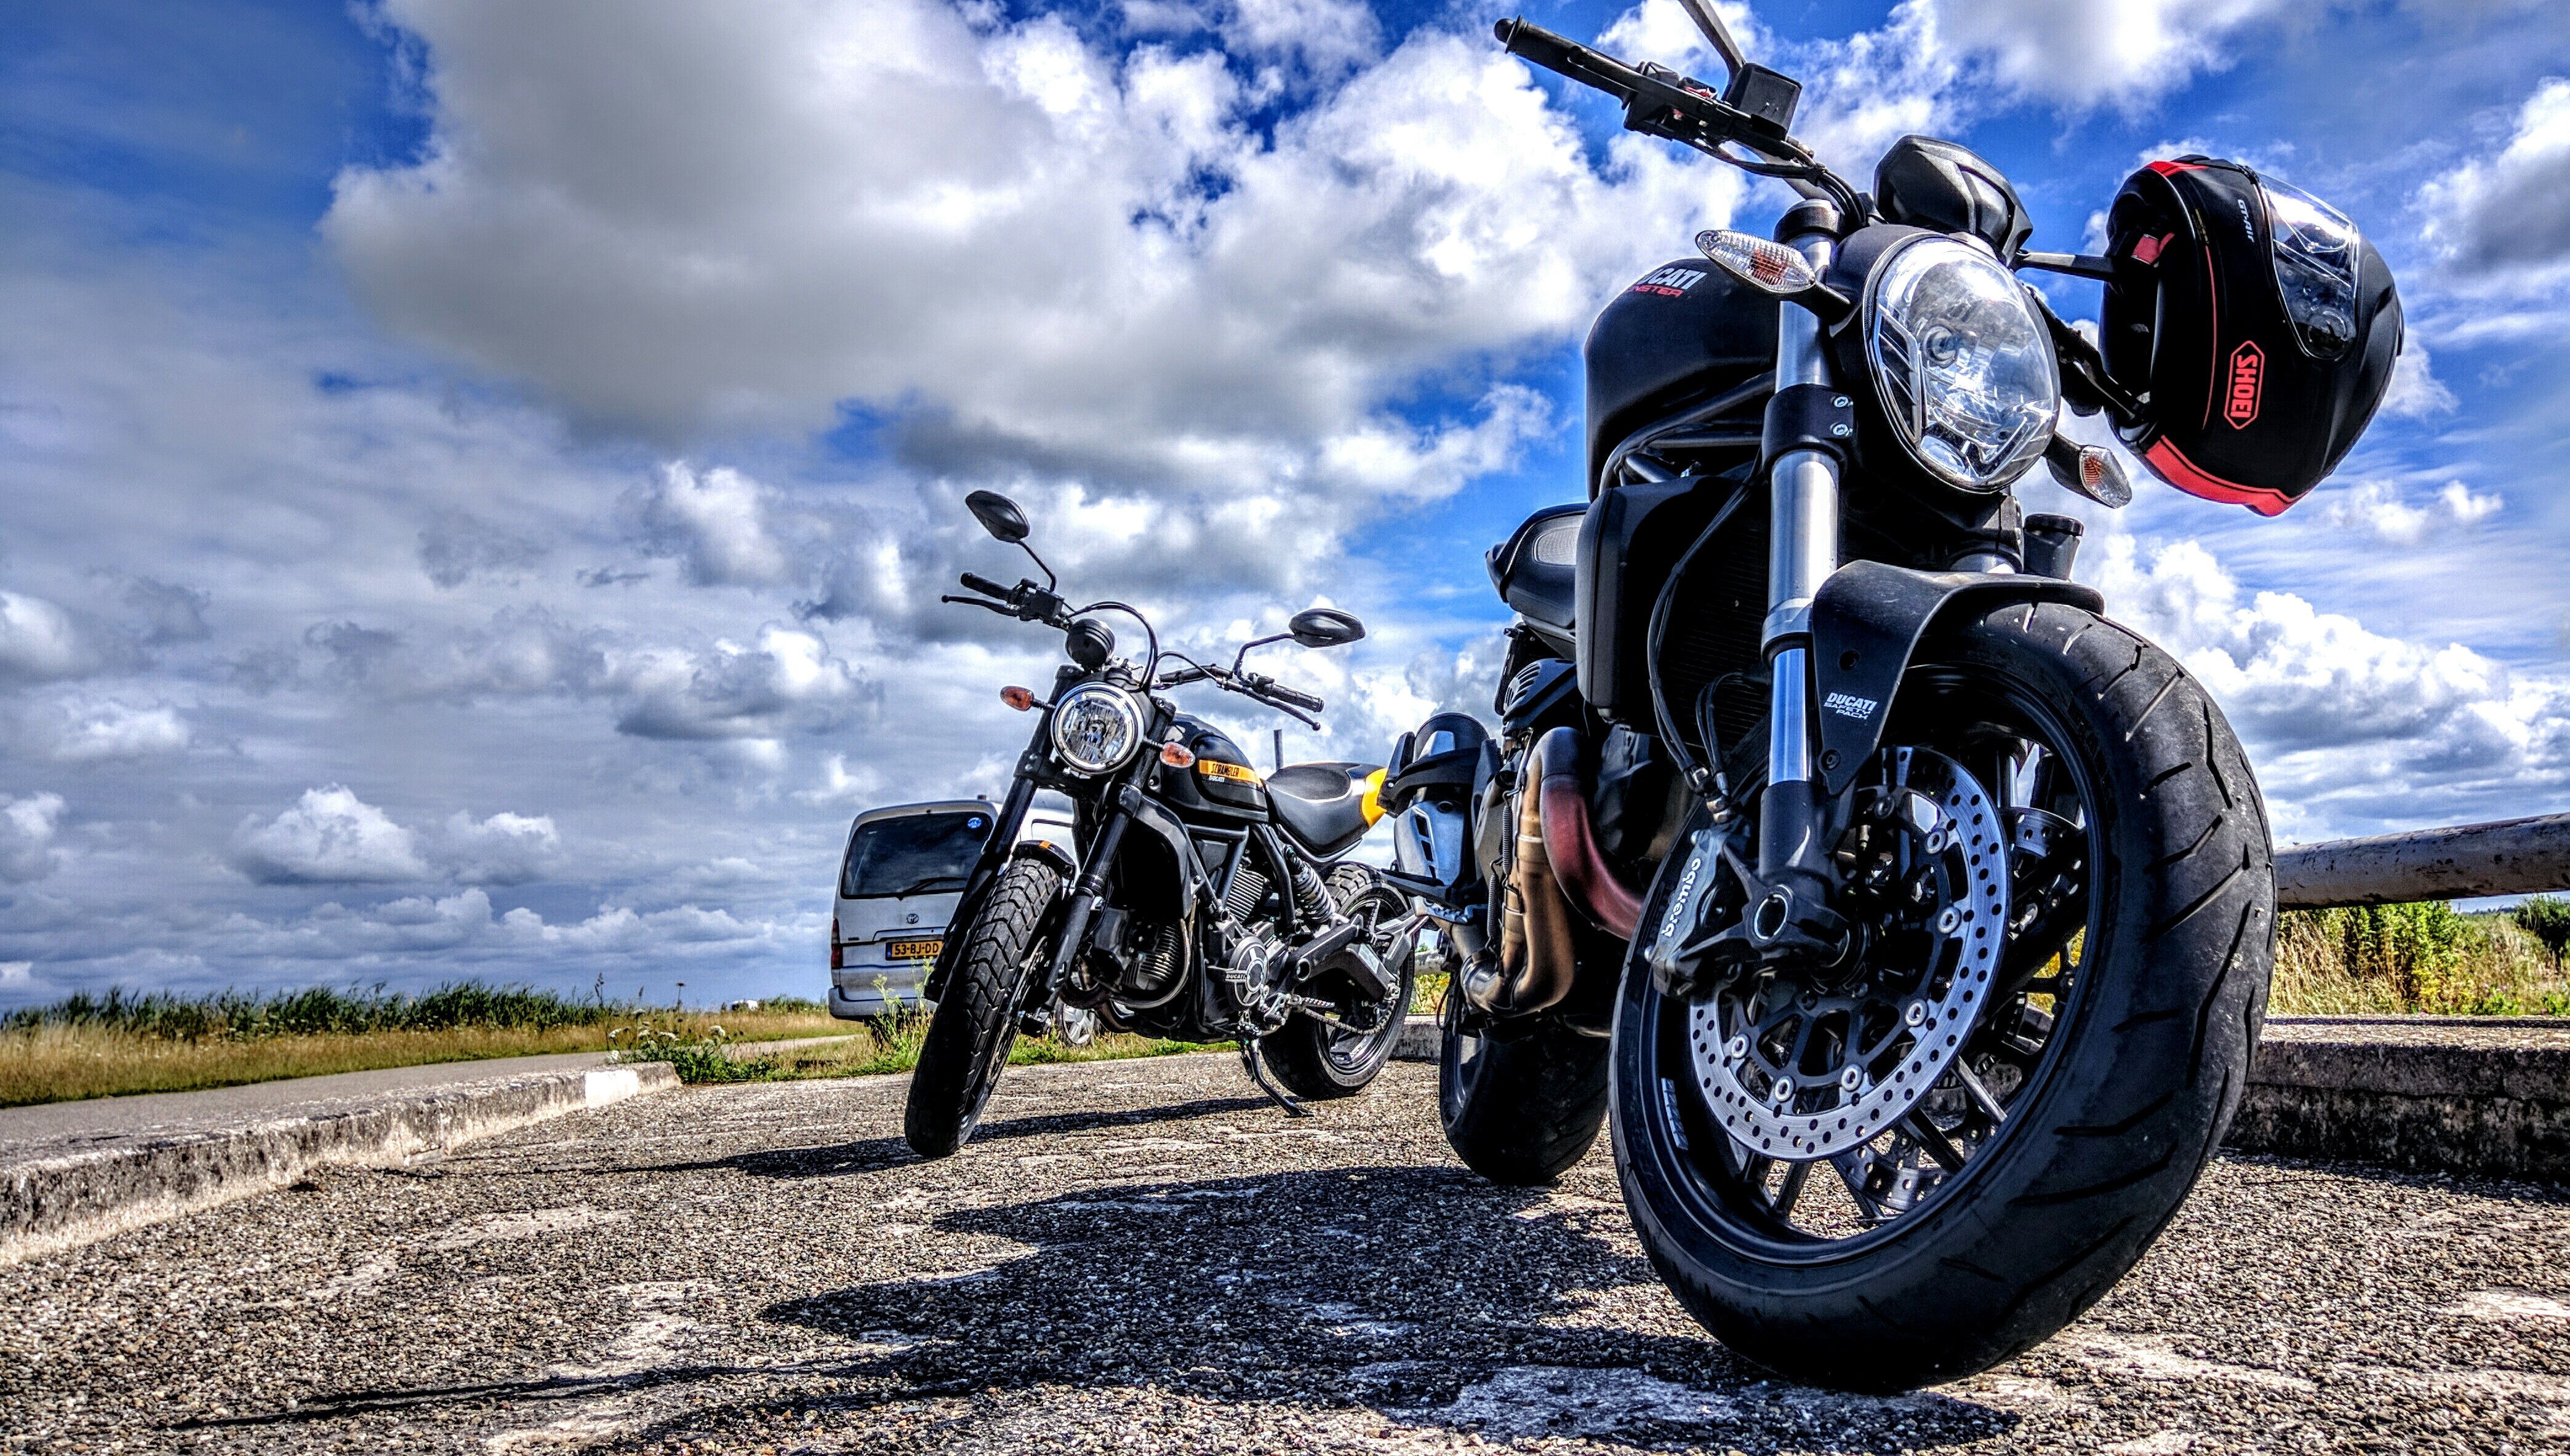
car, bicycle, vehicle, motorcycle, extreme sport, clouds, background, motor, chopper, ducati, motorcycling, scrambler, land vehicle, automobile make